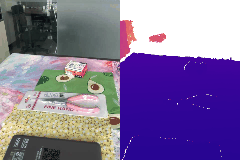
Label: pliers